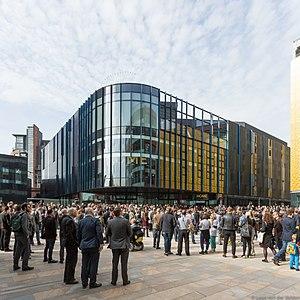
Cette liste des musées du Grand Manchester, Angleterre contient des musées qui sont définis dans ce contexte comme des institutions qui recueillent et soignent des objets d'intérêt culturel, artistique, scientifique ou historique. leurs collections ou expositions connexes disponibles pour la consultation publique. Sont également inclus les galeries d'art à but non lucratif et les galeries d'art universitaires. Les musées virtuels ne sont pas inclus.